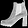
Label: Ankle boot